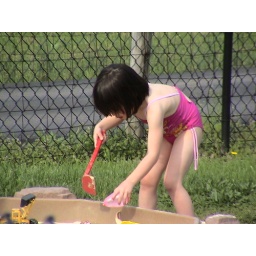
Lauren in sand box with ballon